Władysław II Jagiełło

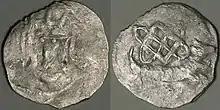
Early coin of the Grand Duke of Lithuania Jogaila with a lion, minted at the Vilnius Mint between 1386 and 1387

The Grand Duchy of Lithuania to which Jogaila succeeded as Grand Duke in 1377 was a political entity composed of two leading, but very different nationalities and two political systems: ethnic Lithuania in the north-west and the vast Ruthenian territories of former Kievan Rus', comprising the lands of modern Ukraine, Belarus, and parts of western Russia. At first, Jogaila—like his father—based his rule in the southern and eastern territories of Lithuania, while his uncle, Kęstutis, the Duke of Trakai, continued to rule the north-western region. Jogaila's succession, however, soon placed this system of dual rule under strain.